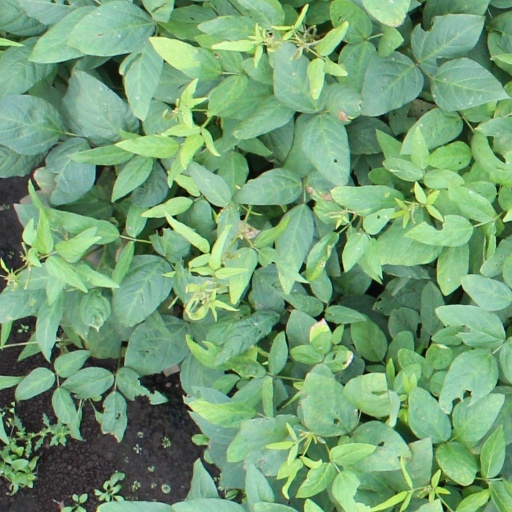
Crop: soybean